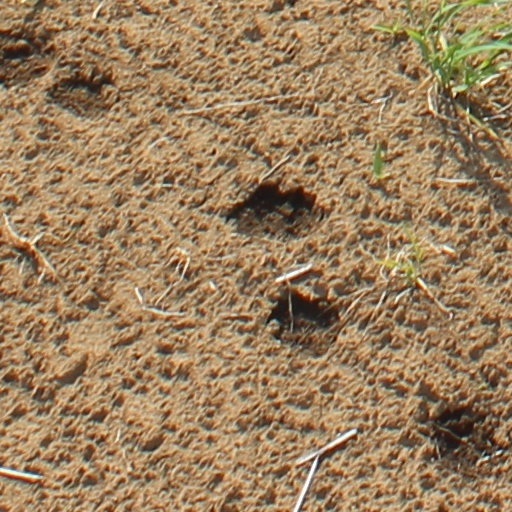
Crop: wheat